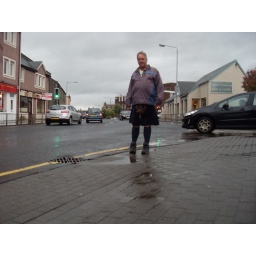
Valerio's, next to the train and bus stations in Lanark, serves excellent fish and chips, take-away or sit in.